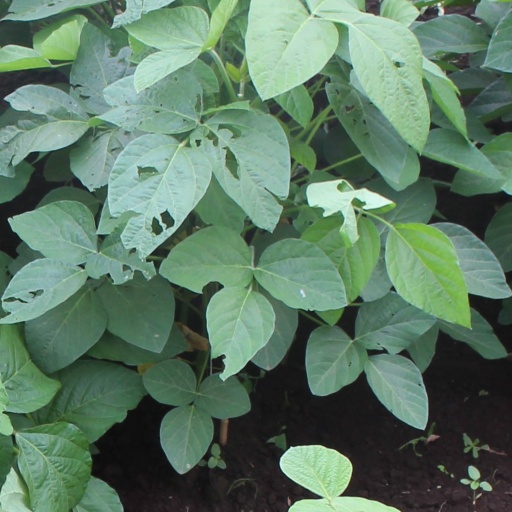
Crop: soybean